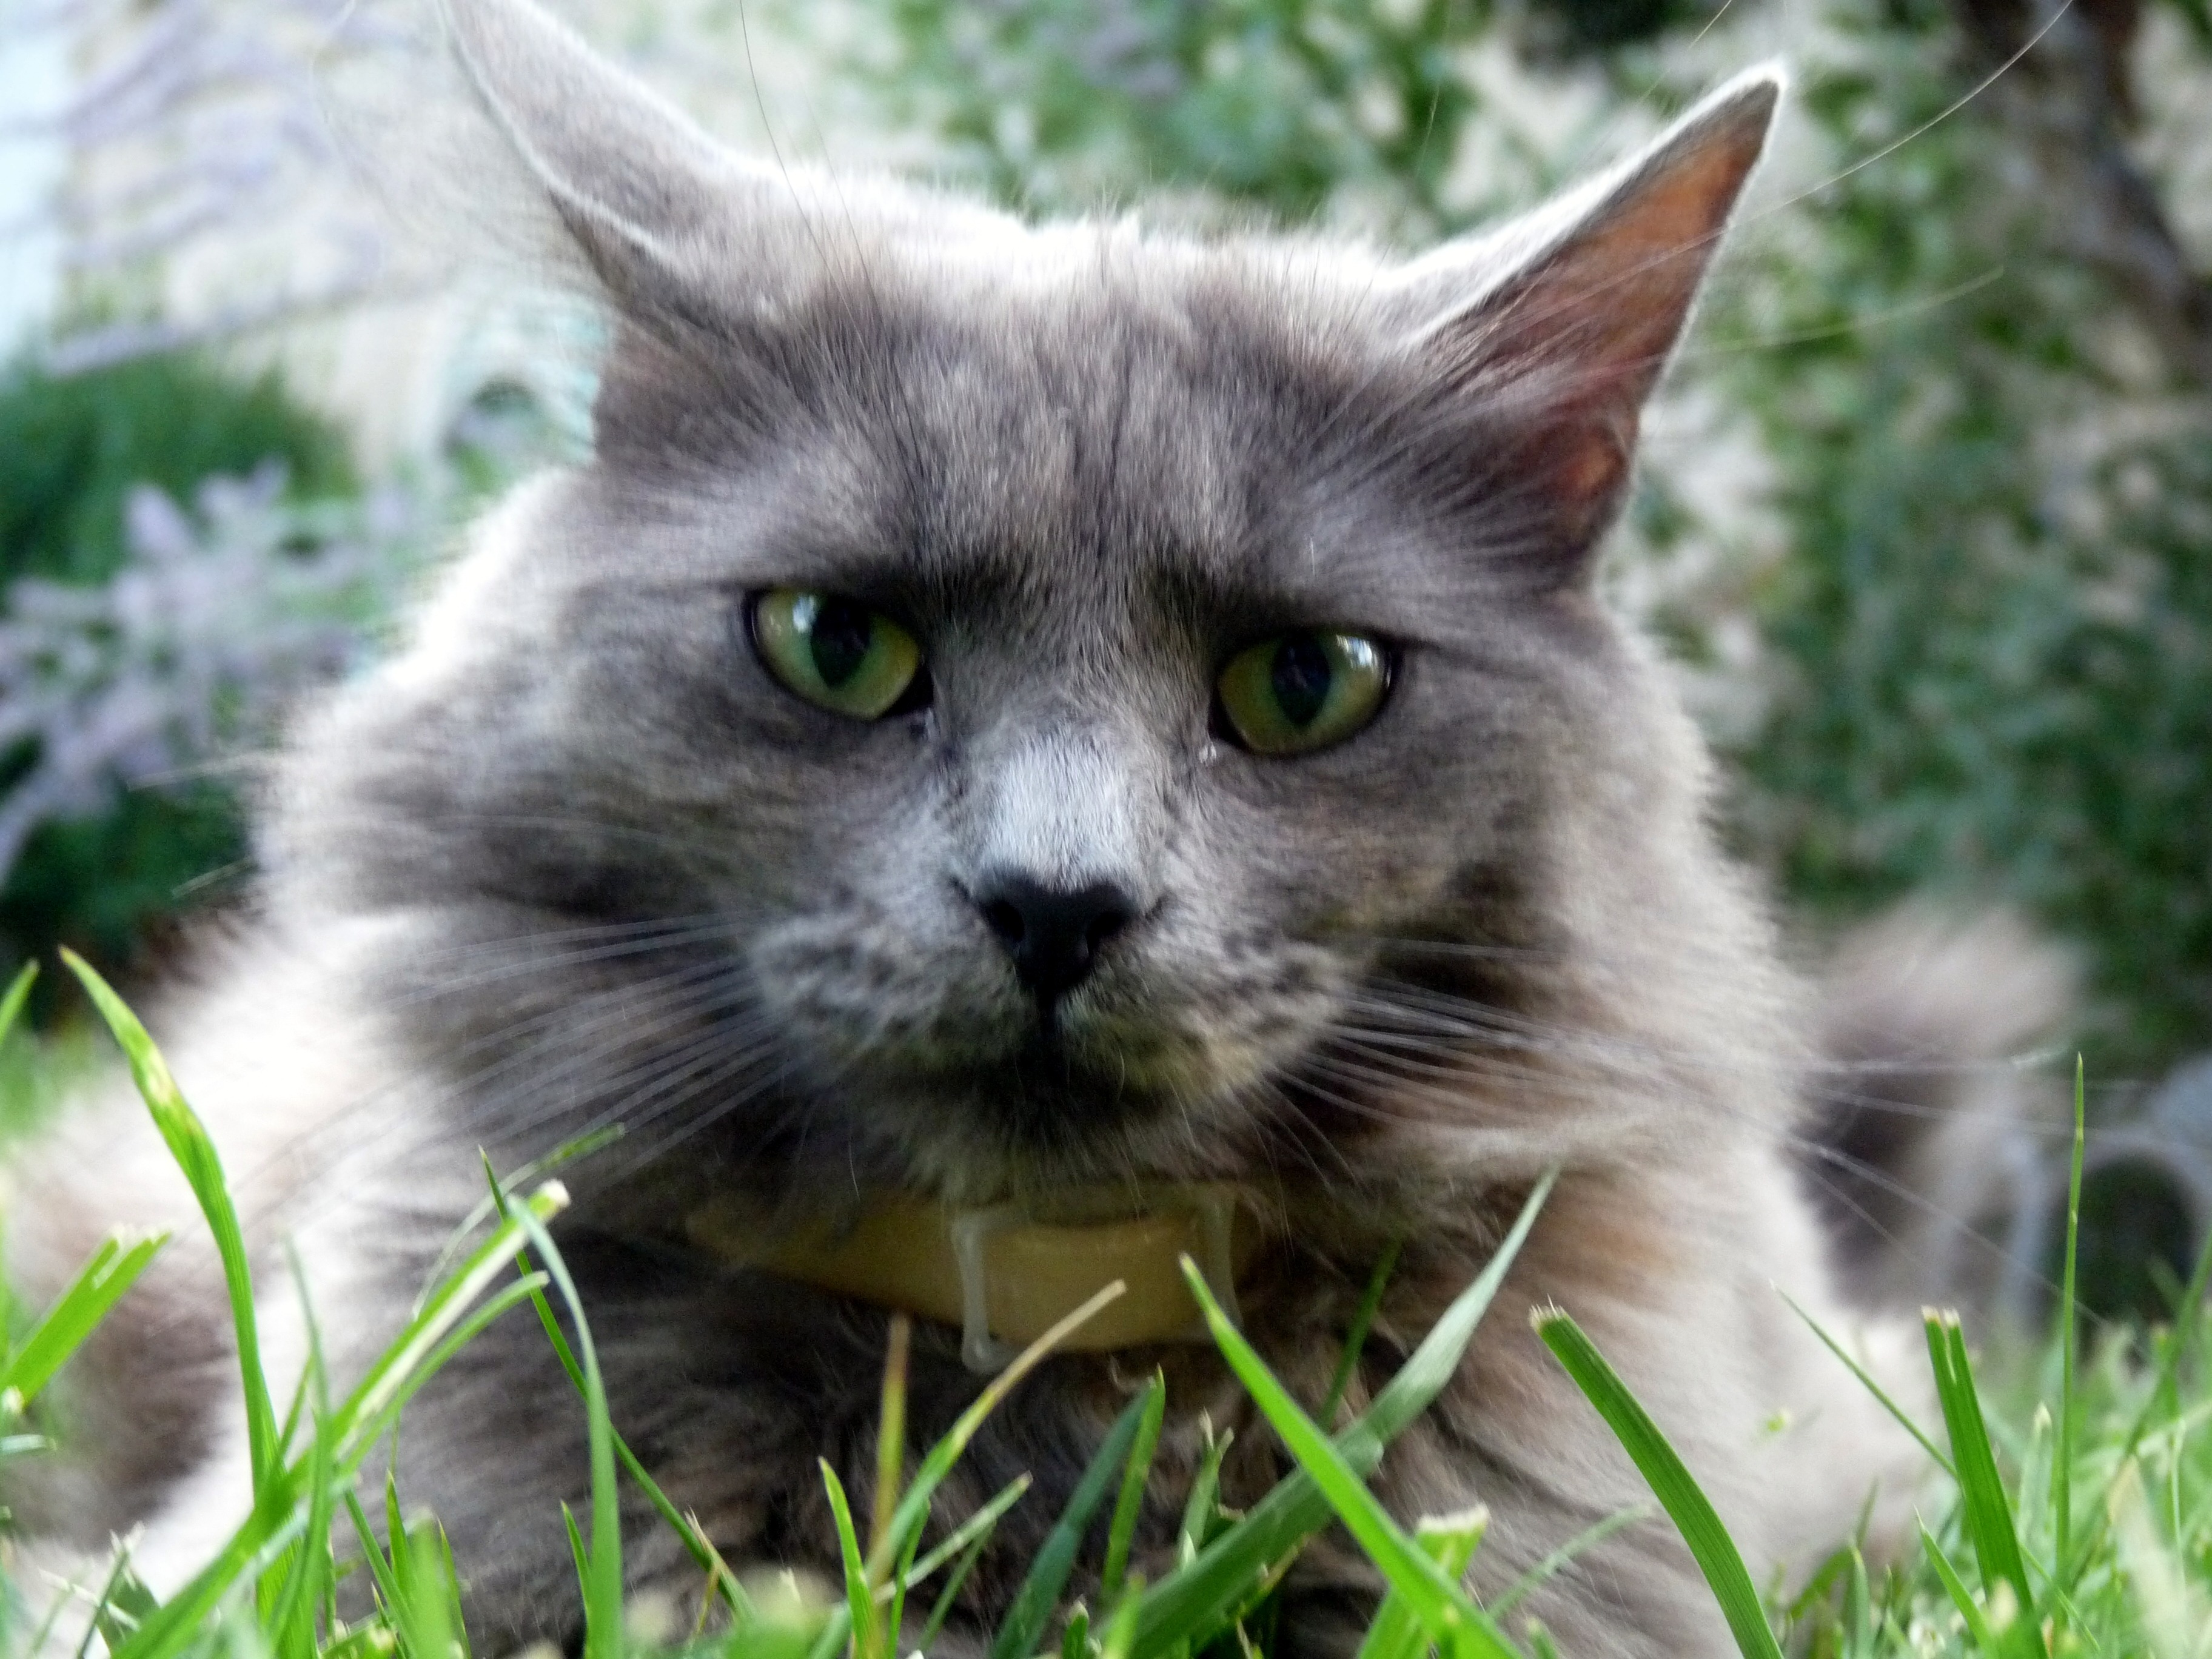
grass, cat, mammal, fauna, face, whiskers, kitty, happy, vertebrate, mad, kat, frown, european shorthair, wild cat, small to medium sized cats, cat like mammal, carnivoran, nebelung, domestic short haired cat, domestic long haired cat